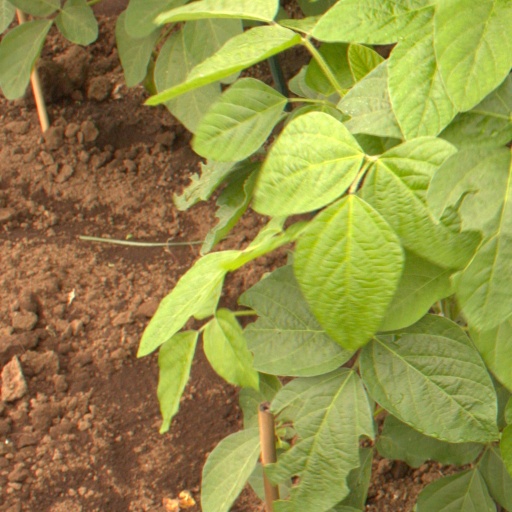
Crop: soybean